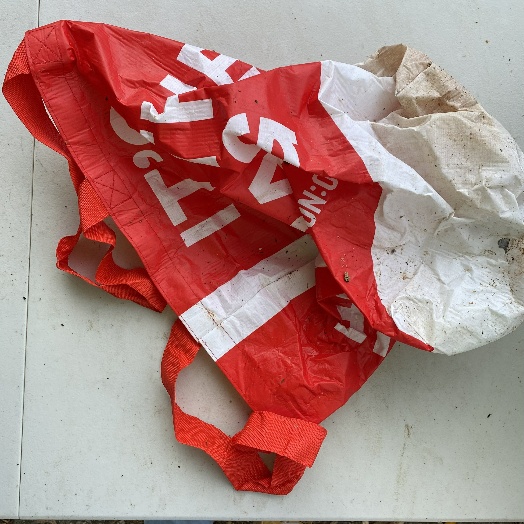
Label: Miscellaneous Trash